The Yearling (1946 film)

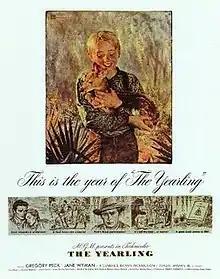
Theatrical release poster designed by Douglass Crockwell (November 1946)

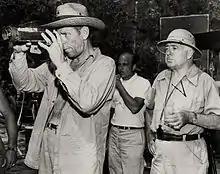
On set, L-R: Leonard Smith, unknown & Clarence Brown

The Yearling is a 1946 American Family Western film directed by Clarence Brown, produced by Sidney Franklin, and released by Metro-Goldwyn-Mayer (MGM). The screenplay by Paul Osborn and John Lee Mahin (uncredited) was adapted from Marjorie Kinnan Rawlings's 1938 novel of the same name. The film stars: Gregory Peck, Jane Wyman, Claude Jarman Jr., Chill Wills and Forrest Tucker.